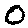
Label: 0